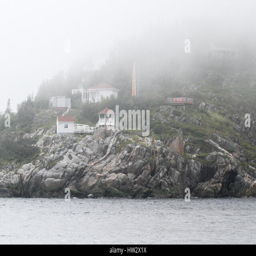
thick fog blanketing a city at the mouth